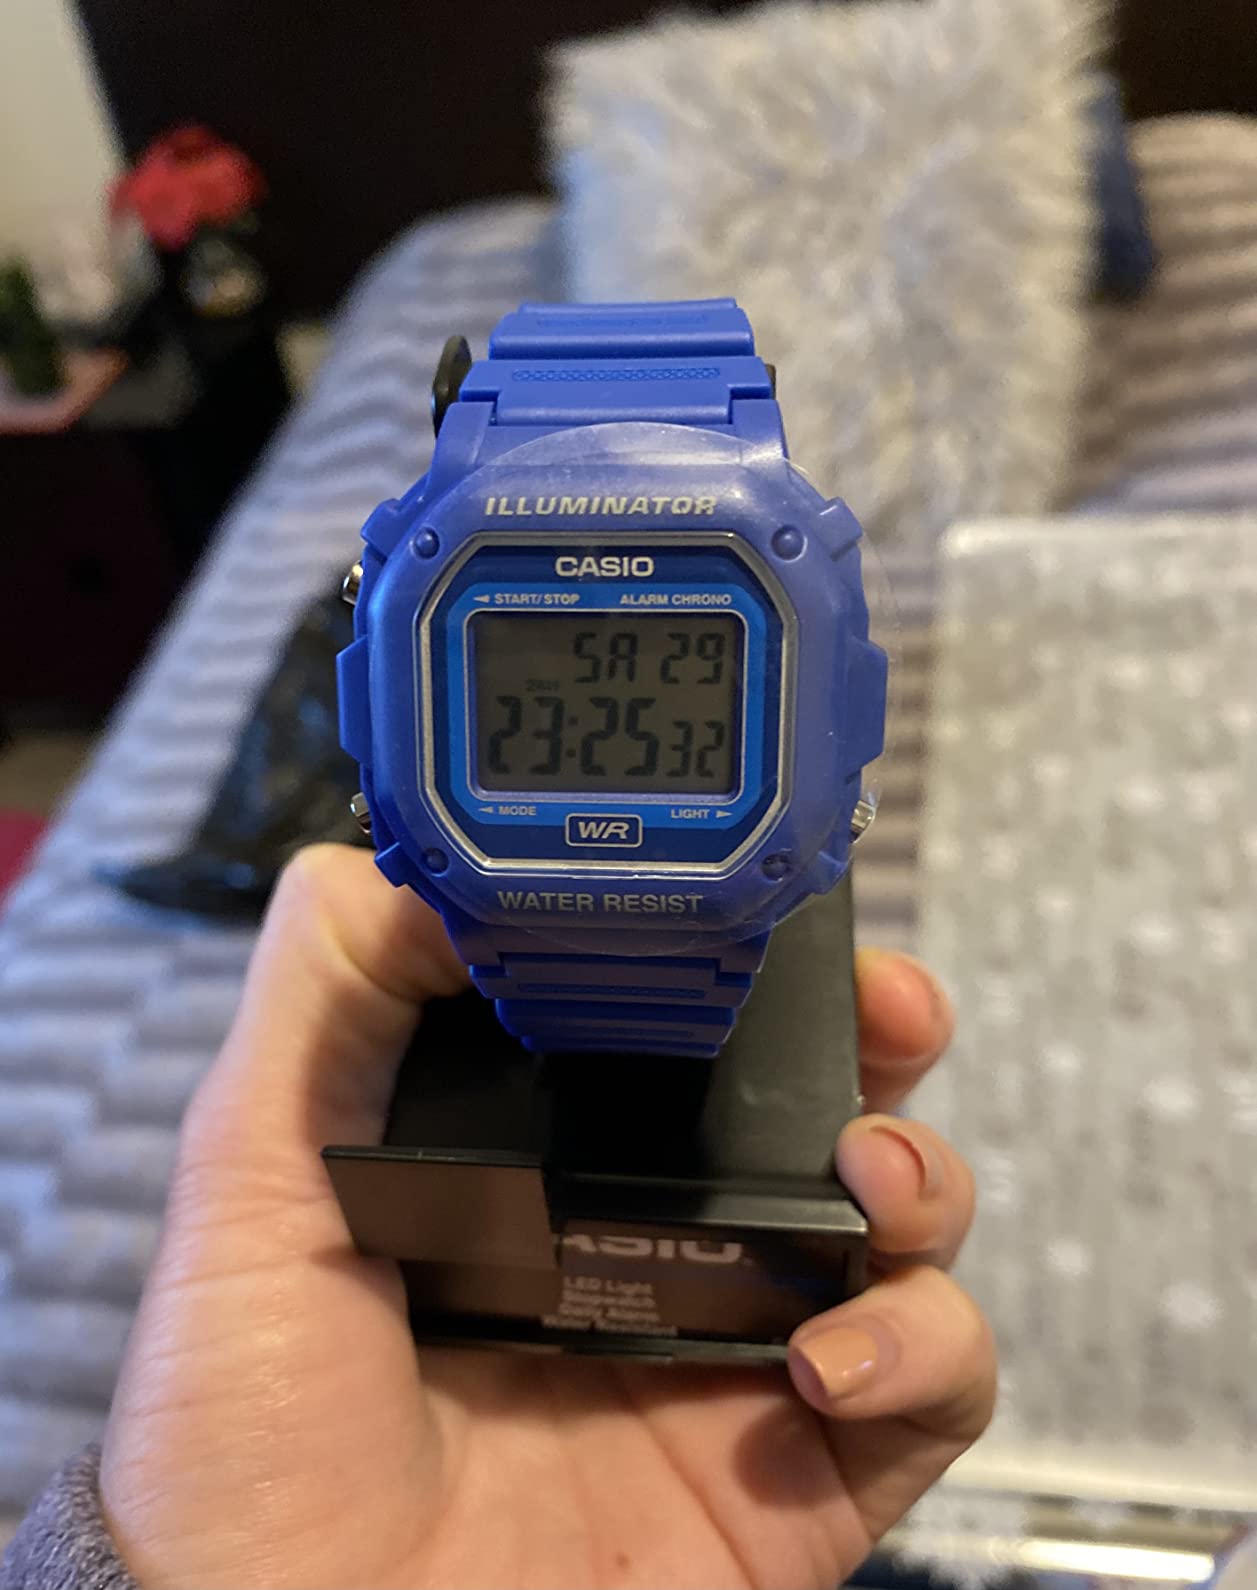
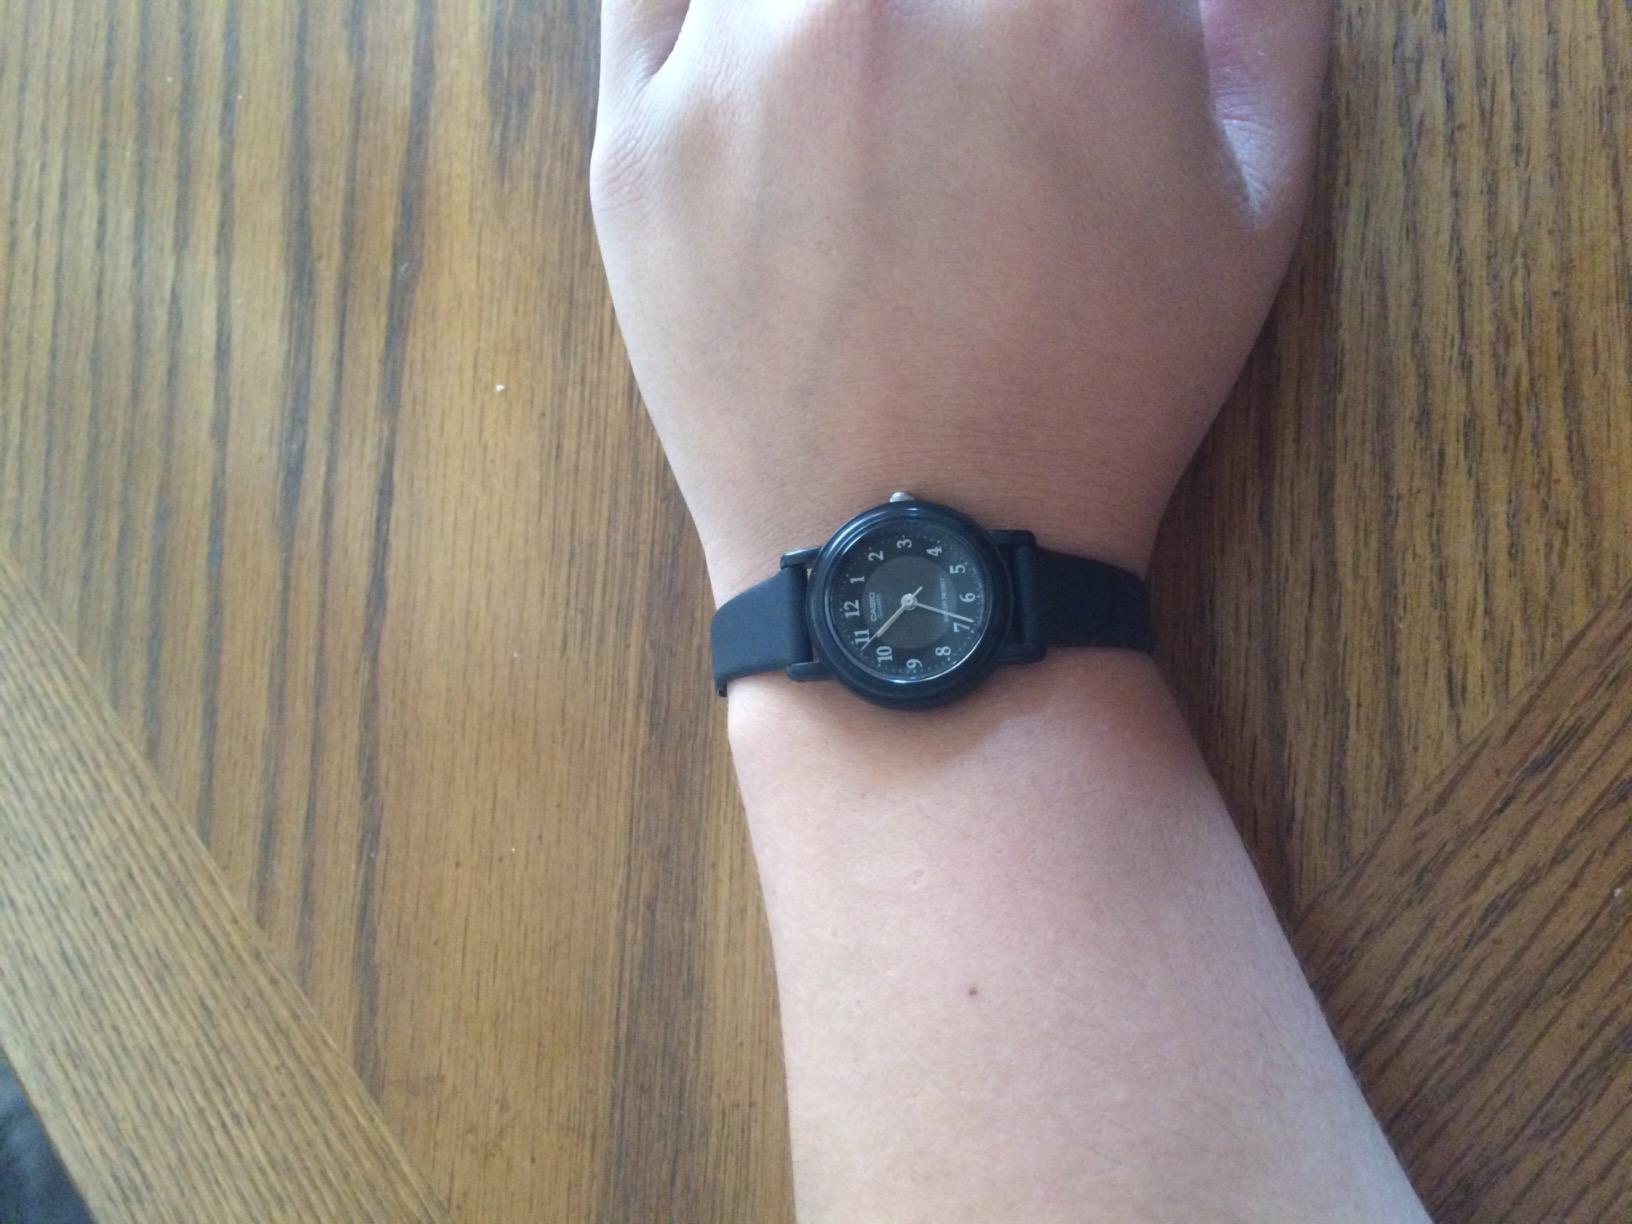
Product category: accessories_watch
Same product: no